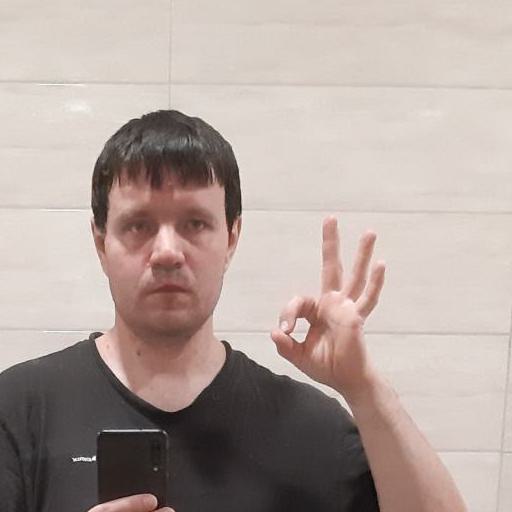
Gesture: ok